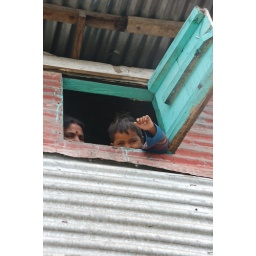
Little kid waves hello from the window of a tin house overlooking a hillside footpath in Darjeeling.